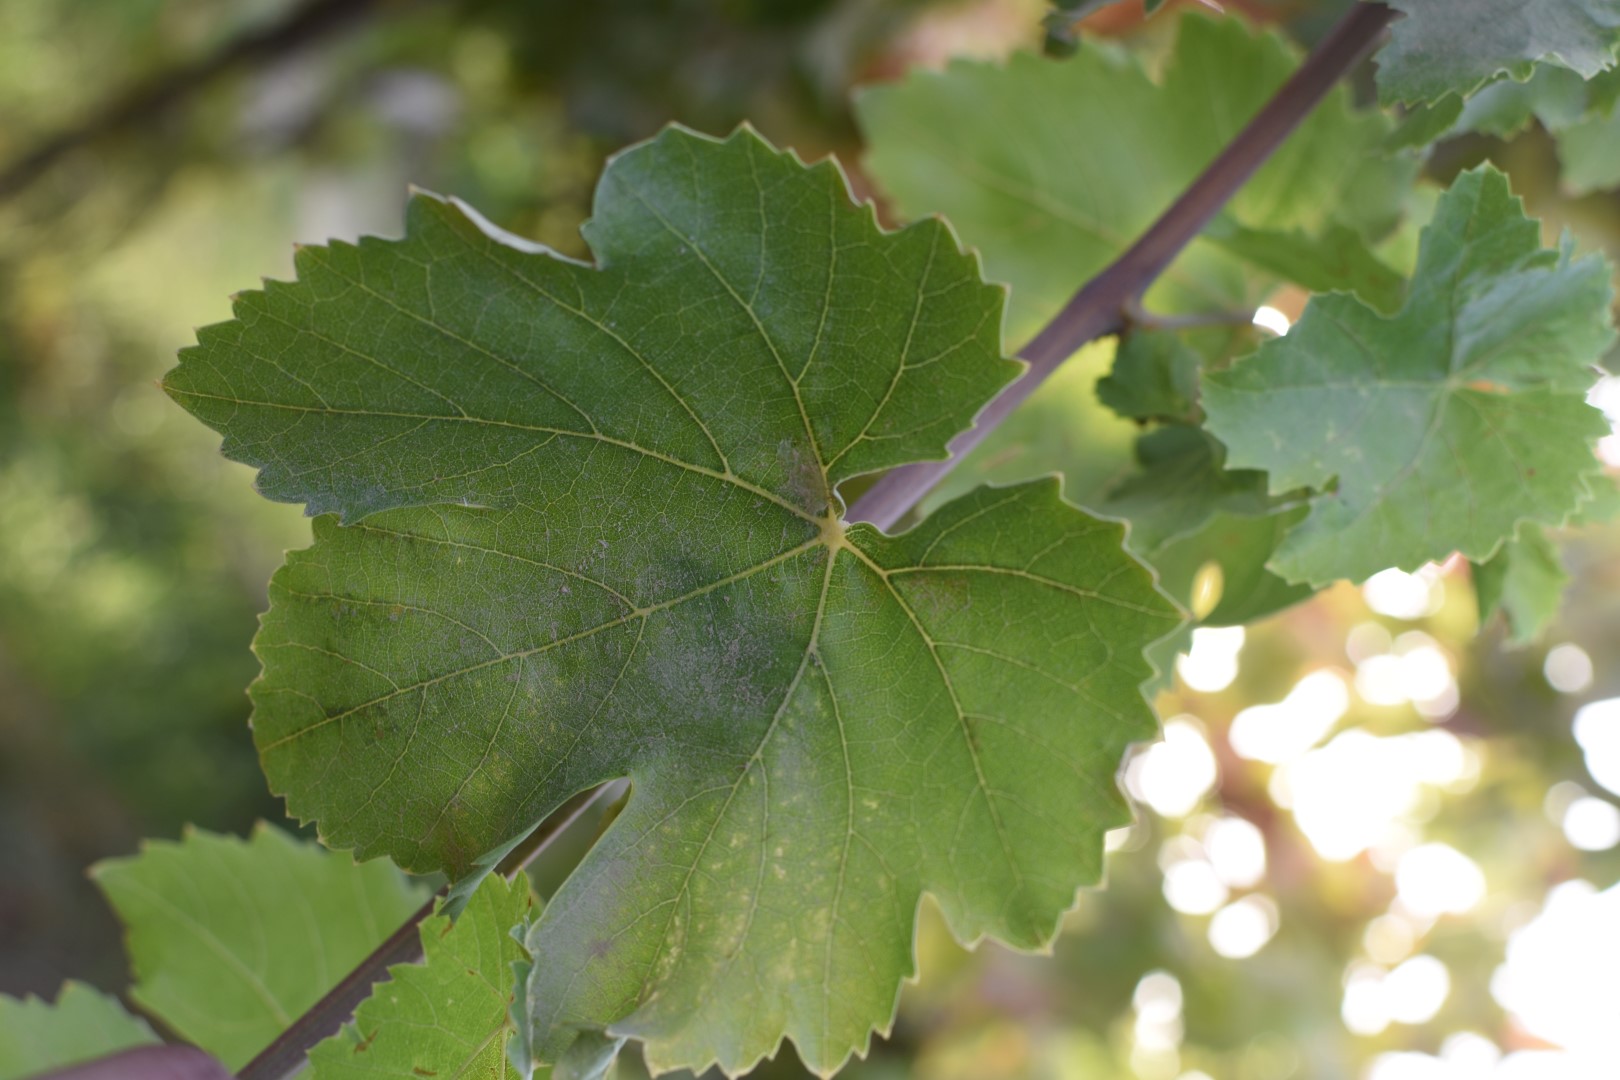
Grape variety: Thompson Seedless